Alla Gerber

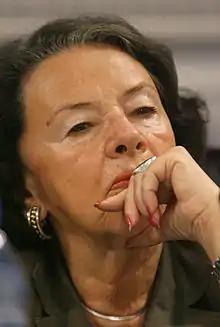
Alla Gerber

Alla Yefremovna Gerber (born 3 January 1932 in Moscow) is a Russian politician, journalist and film critic.